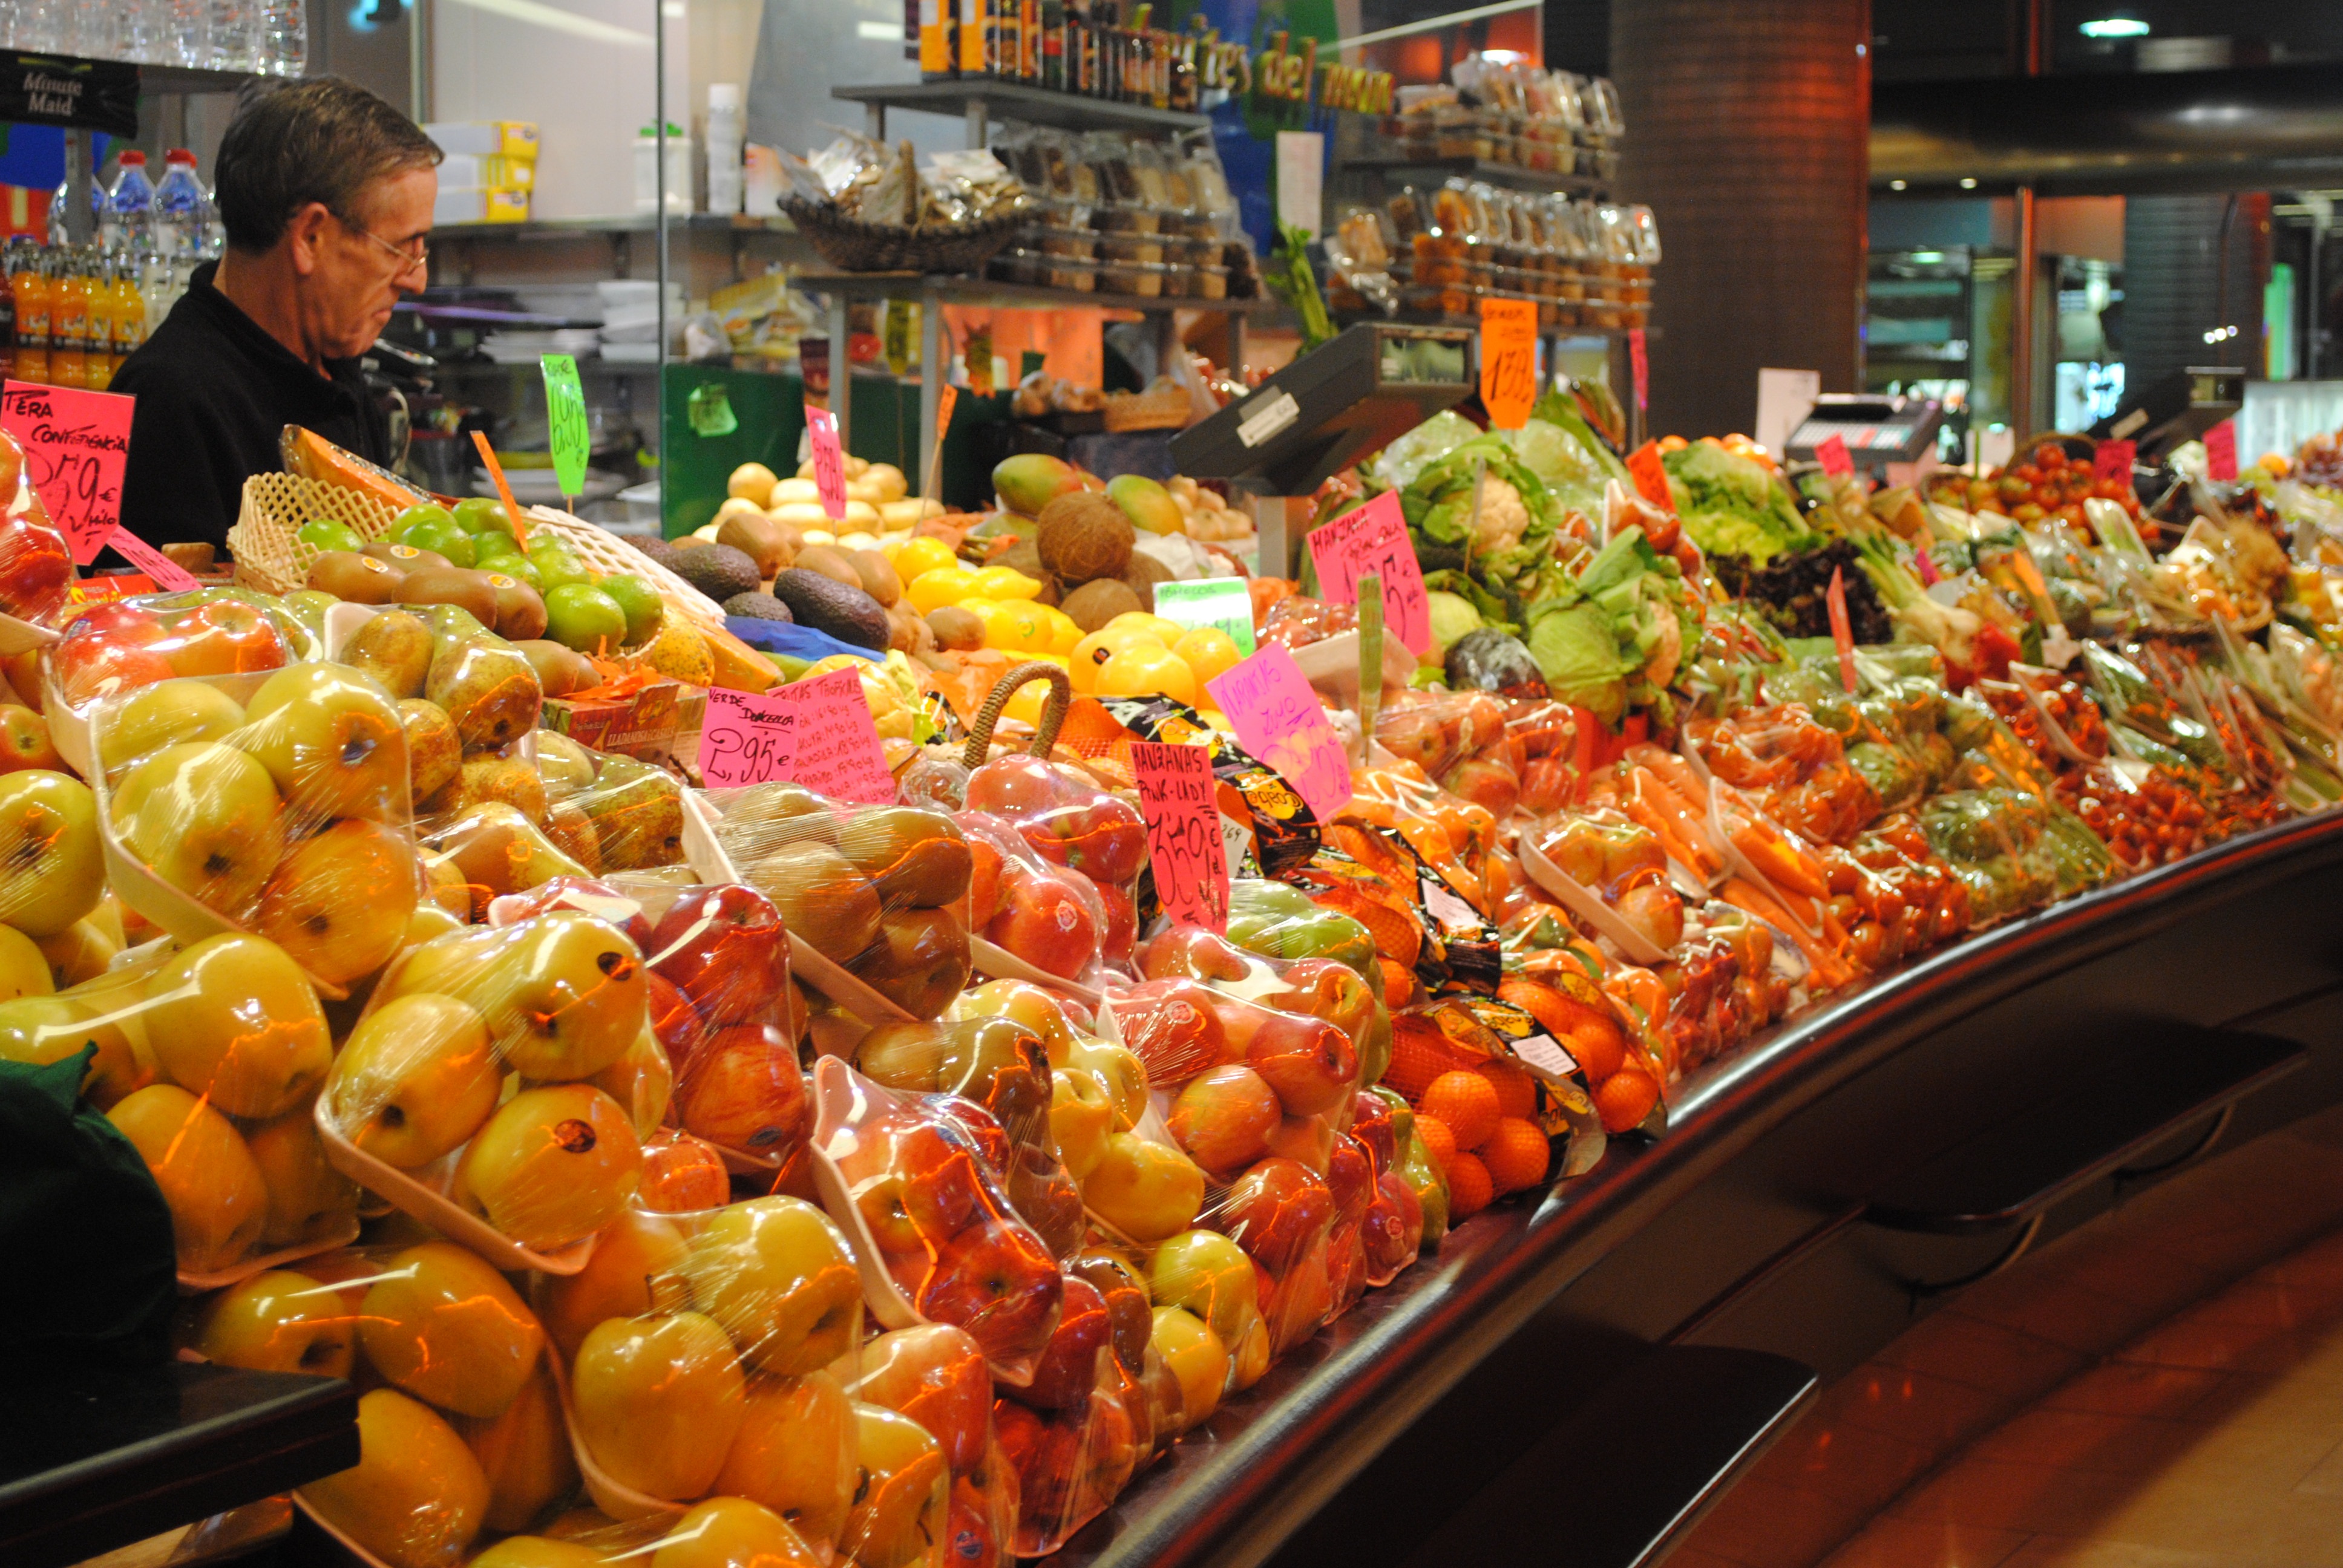
fruit, city, dish, meal, food, vendor, produce, natural, fresh, market, marketplace, cuisine, buffet, public space, market stall, stand, nutrition, display, stall, supermarket, street food, grocery store, seller, organic, retail, sense, human settlement, greengrocer, fruit seller, seafood boil